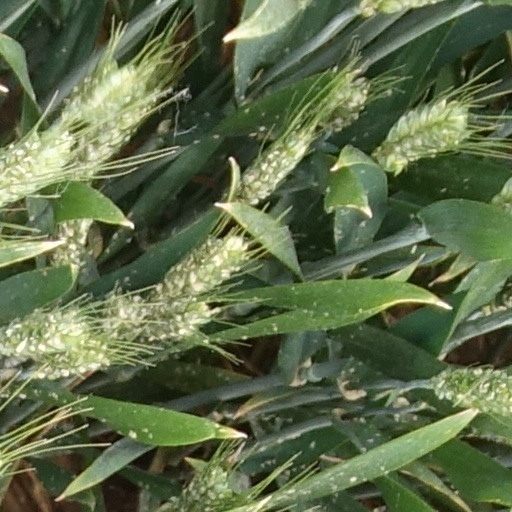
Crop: wheat